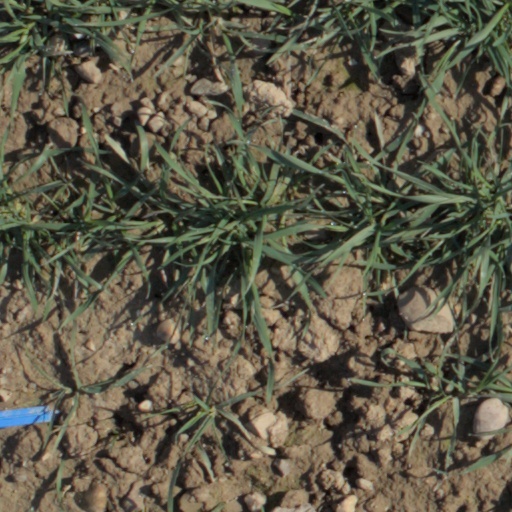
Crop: wheat